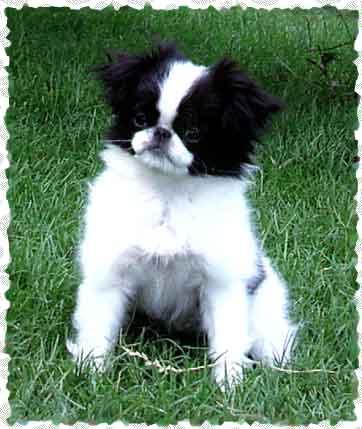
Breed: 249-n000106-Japanese_spaniel